Cale Makar

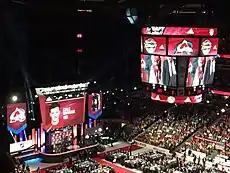
Makar selected by the Avalanche at the 2017 NHL entry draft.

Through Makar's rapid rise up the rankings before the 2017 NHL entry draft, he was considered a top prospect and one of the top defencemen available. He was described as a dynamic skater that creates offence whenever he is on the ice. Makar was ultimately selected fourth overall by the Colorado Avalanche, the second defenceman selected in the draft, after third overall selection Miro Heiskanen. Makar became the highest-drafted player to come straight from the AJHL, and just the second in the first round since Joe Colborne in 2008.